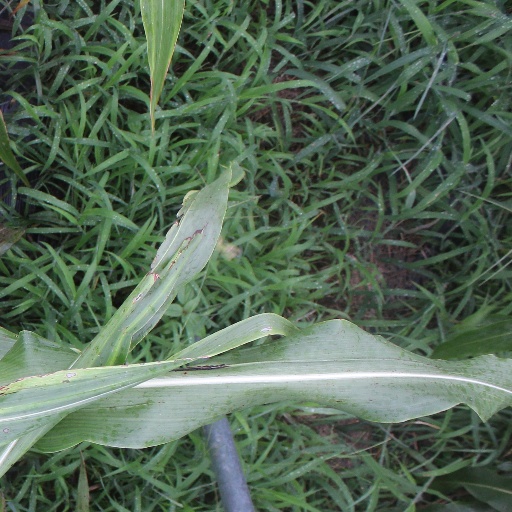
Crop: sorghum